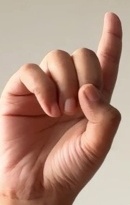
ASL sign: D